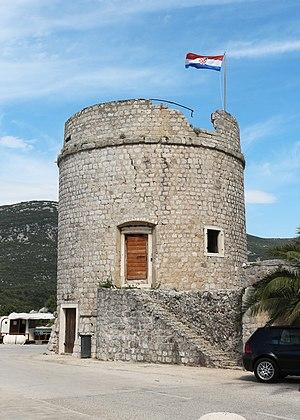
Tour Toljevac, Mali Ston, Croatie